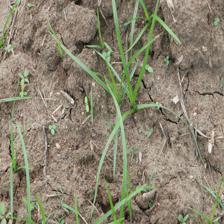
Label: Grass